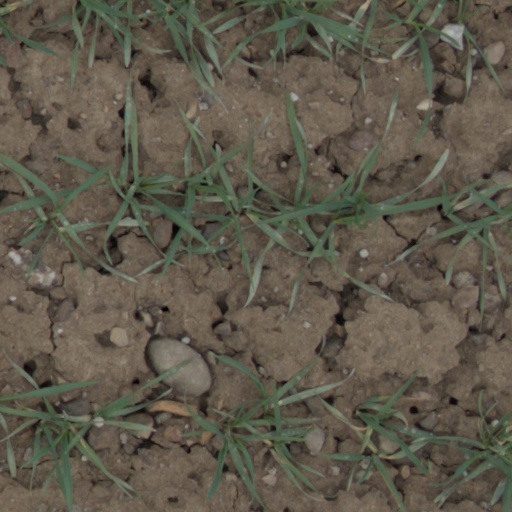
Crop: wheat